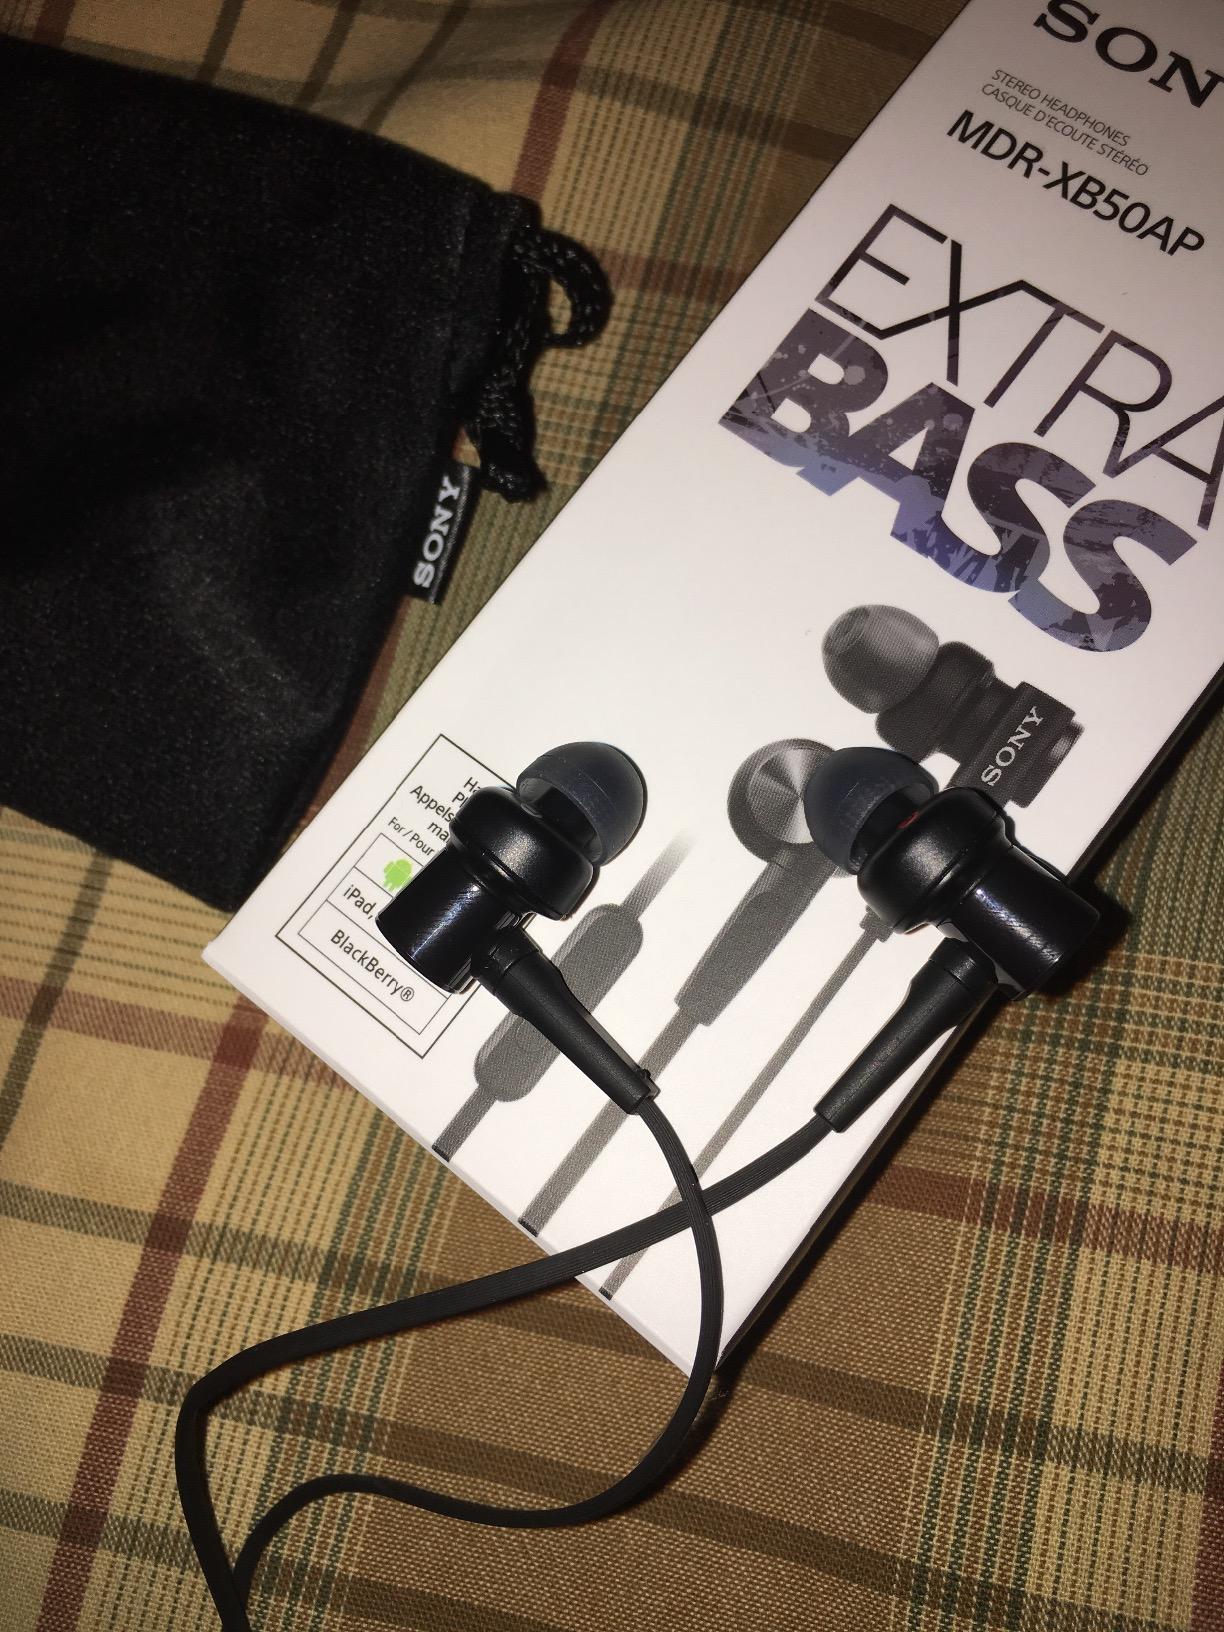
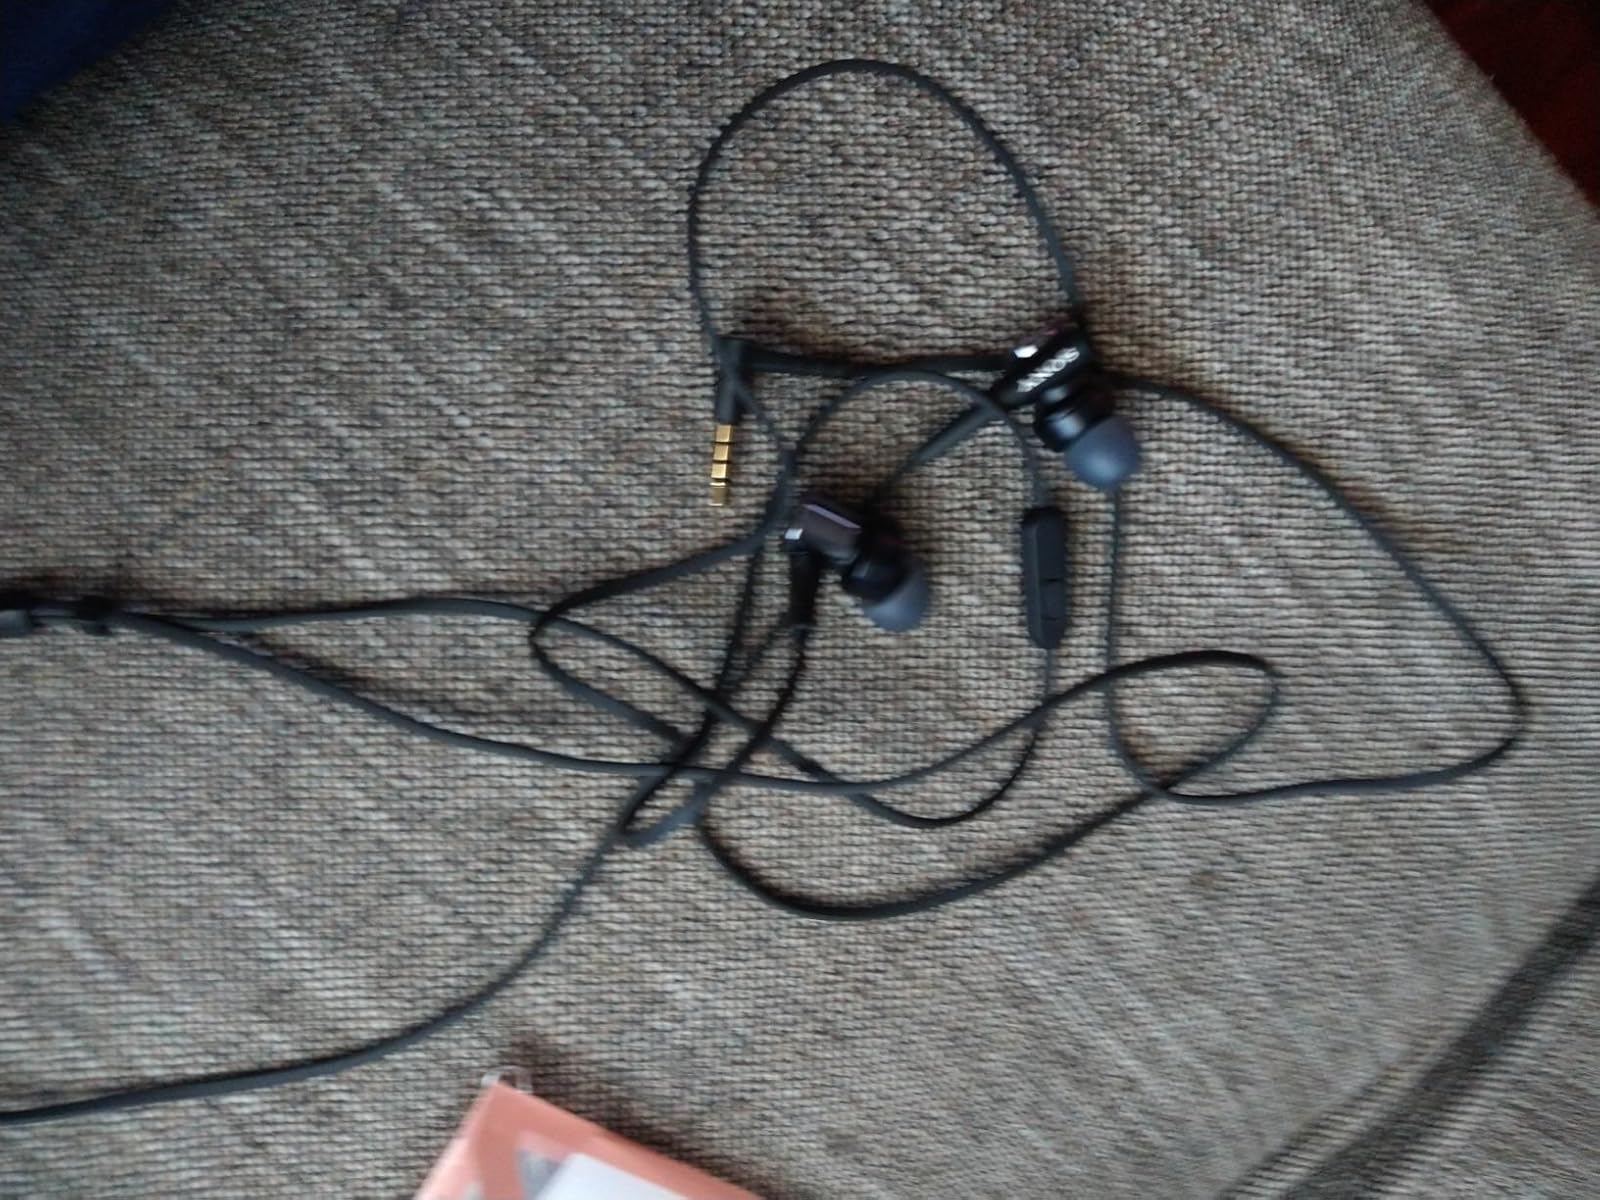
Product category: headphones
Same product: yes